Lyceum Club of Greek Women

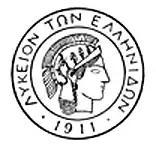

The Lykeion ton Ellinidon is a Hellenic women’s organisation, whose main constitutional aim is to preserve and promote Hellenic cultural heritage. It was established in 1911 by Callirhoe Siganou-Parren, a pioneer of the feminist movement in Greece, with a focus on the right to education and employment. It operates on a foundation of volunteering, social action, and the research-based management of cultural heritage.